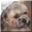
Label: dog